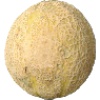
Label: Cantaloupe 2